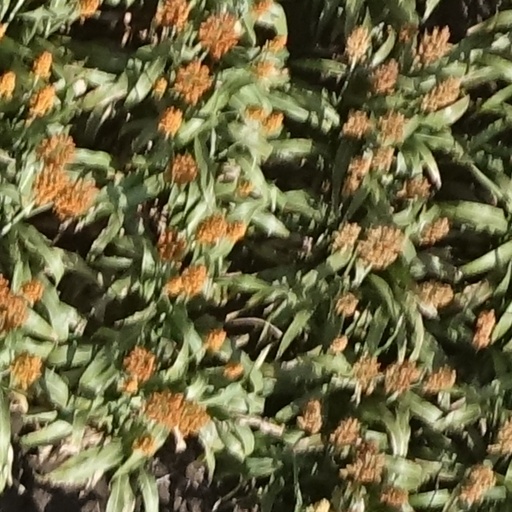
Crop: sorghum